Answer in natural language. Considering the relative positions, where is framed landscape painting with airship (highlighted by a blue box) with respect to black colour dog bed (highlighted by a green box)? Choose between the following options: right or left
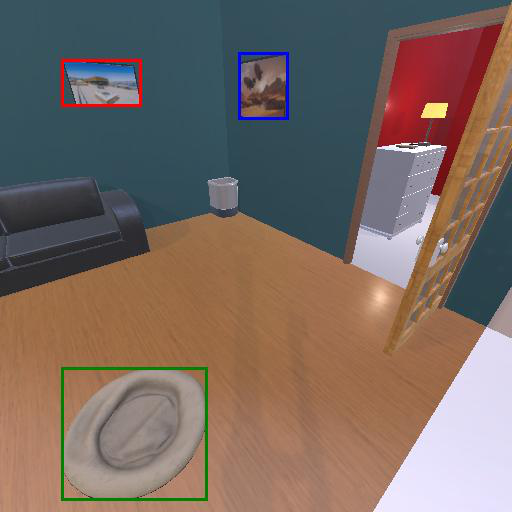
<answer>right</answer>